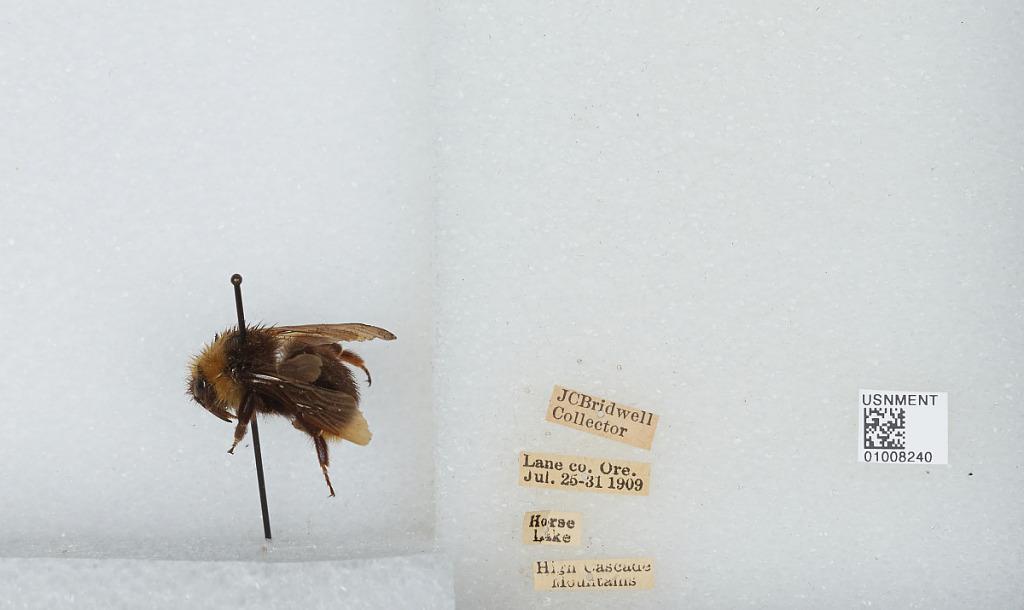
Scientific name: Bombus (Psithyrus) fernaldae (Franklin)
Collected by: J. Bridwell
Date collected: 1909-7-25
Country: United States
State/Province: Oregon
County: Lane
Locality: Horse Lake, High Cascade Mountains
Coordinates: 44.0003, -121.873